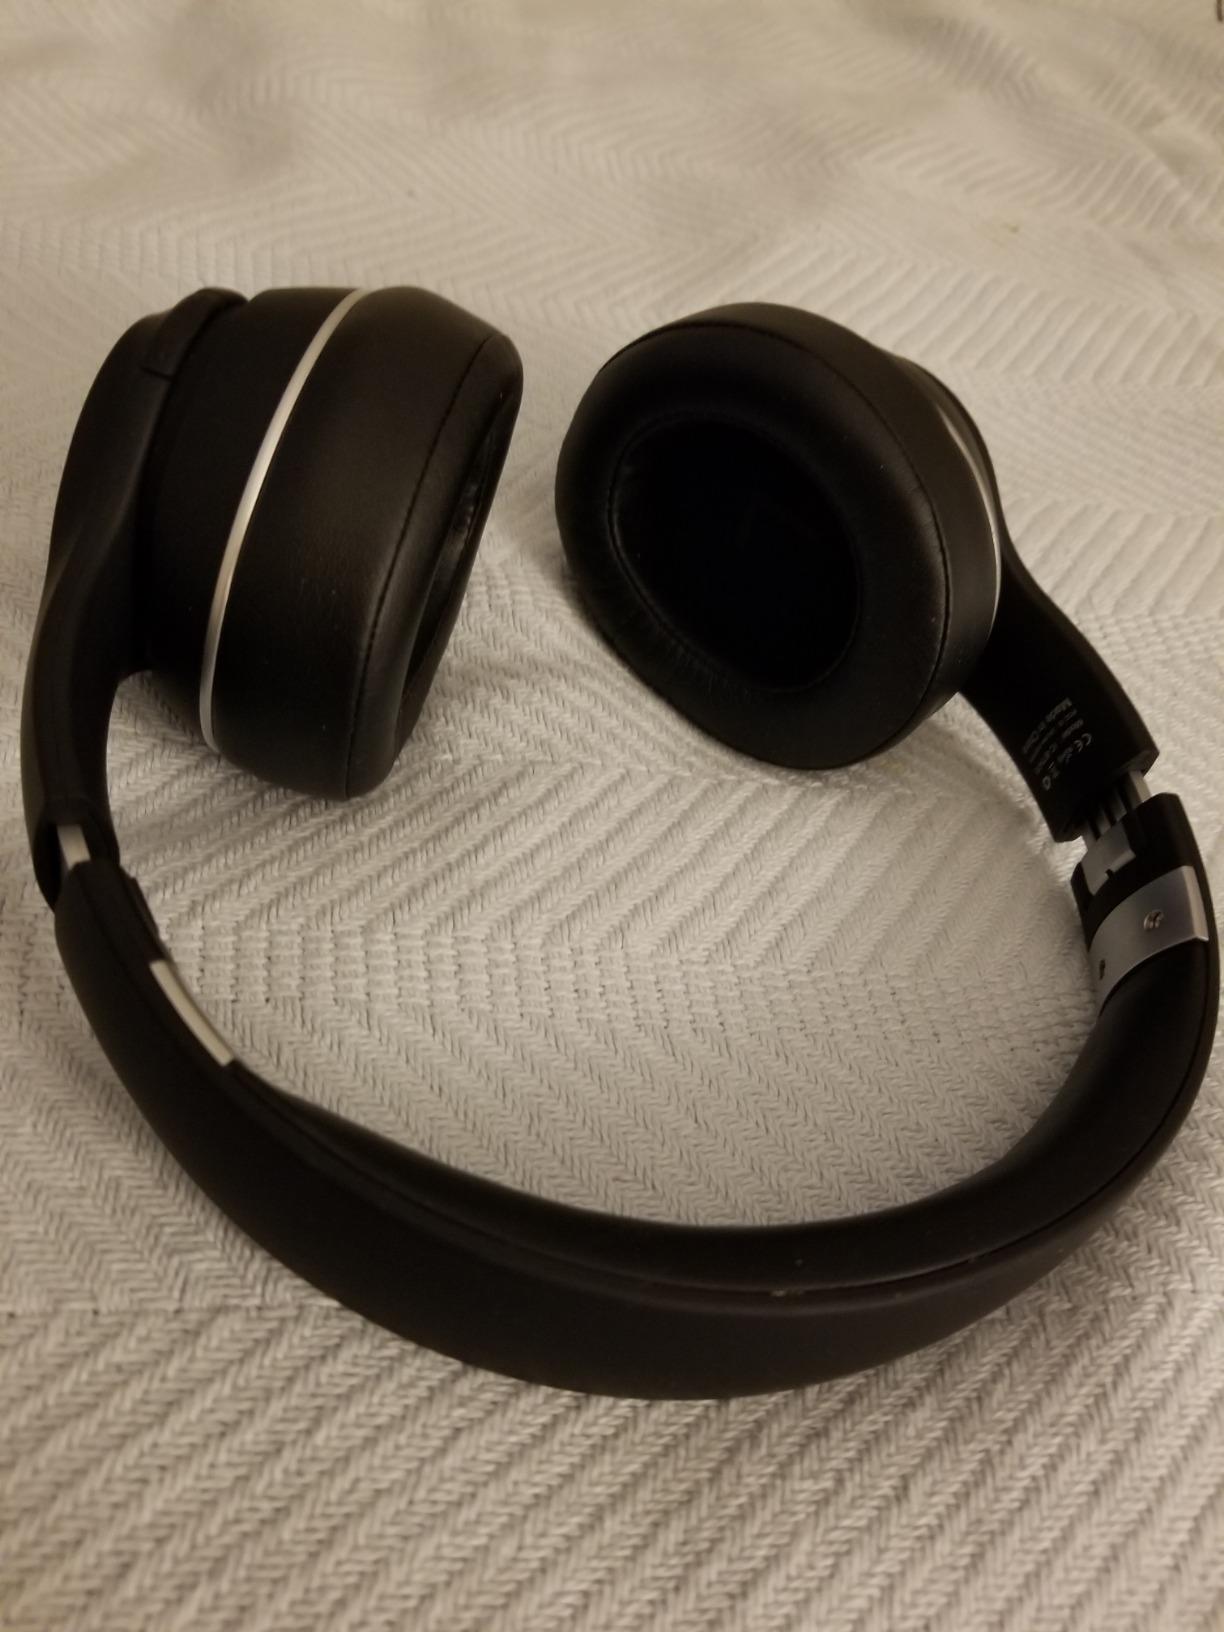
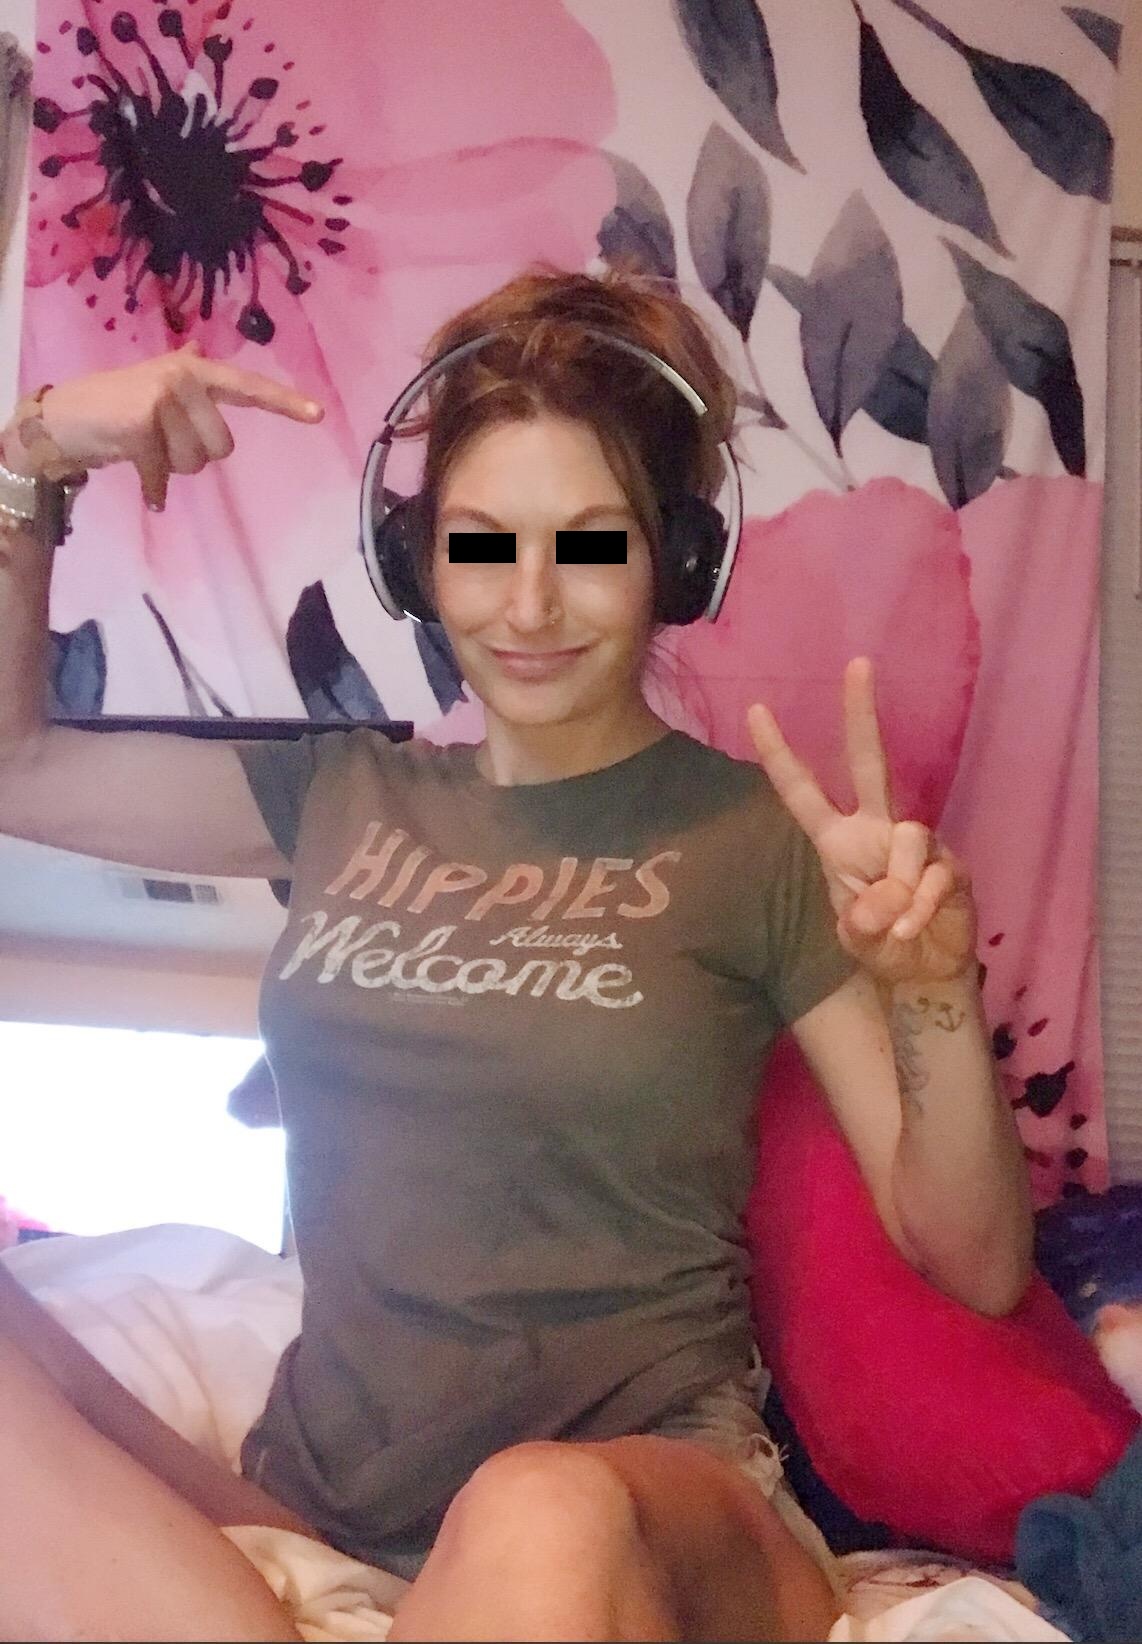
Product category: headphones
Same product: no